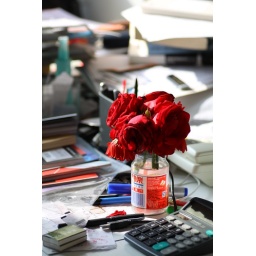
flowers in Mai's office